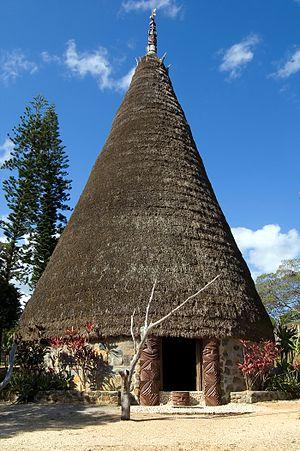
Maison kanak avec flèche faîtière. Centre culturel Tjibaou, Nouméa, Nouvelle-Calédonie. (Modifications
Le peuple kanak est un peuple autochtone mélanésien français de Nouvelle-Calédonie dans le Pacifique Sud. Il constitue la population majoritaire de la province Nord et de la province des îles Loyauté.
La Nouvelle-Calédonie est une collectivité française composée d'un ensemble d'îles et d'archipels d'Océanie, situés en mer de Corail et dans l'océan Pacifique Sud. L'île principale est la Grande Terre, longue de 400 km et comptant 64 km en sa plus grande largeur.
Les drapeaux de la Nouvelle-Calédonie font l'objet de débats.
Nouméa, principale ville portuaire de Nouvelle-Calédonie, est le chef-lieu de cette collectivité d'outre-mer française au statut spécifique et de la Province Sud, située sur une presqu'île de la côte sud-ouest de la Grande Terre.
La Nouvelle-Calédonie a développé, au travers des nombreuses communautés qui composent sa population, une grande mixité et diversité culturelles.